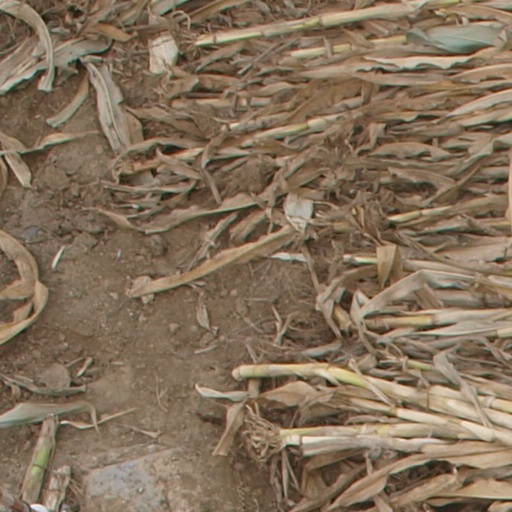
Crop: maize; corn